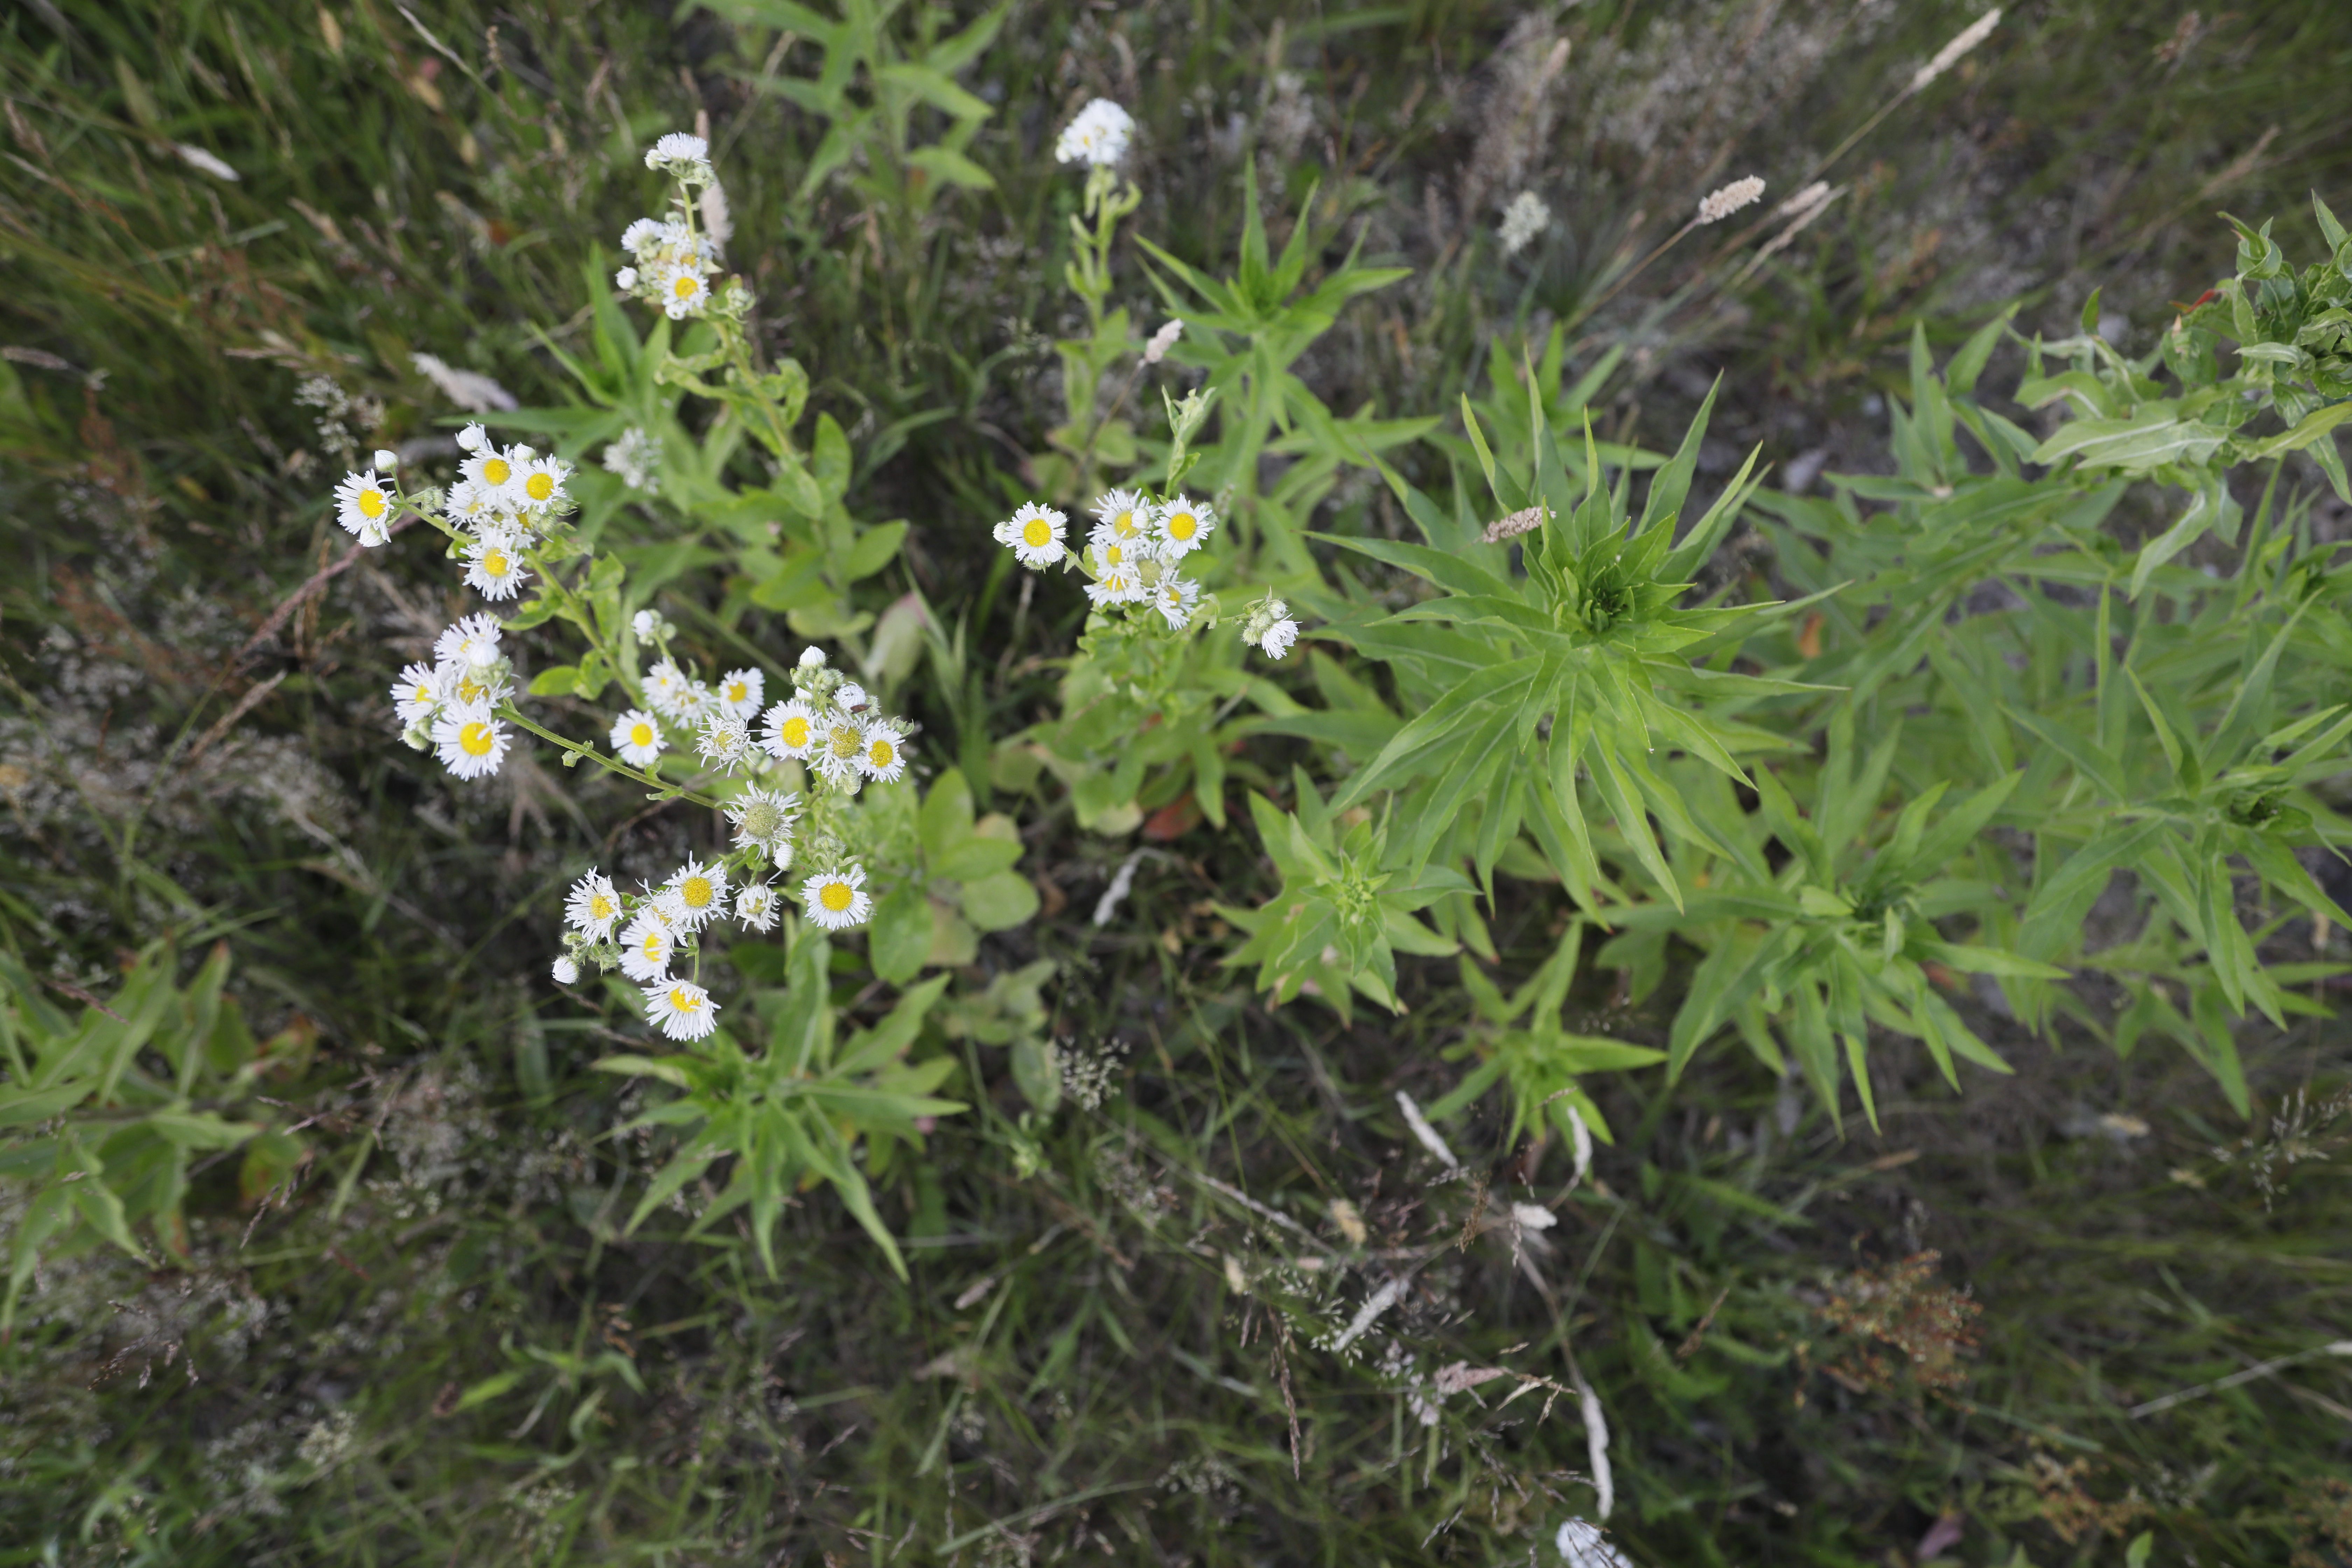
Plant species: Erigeron annuus